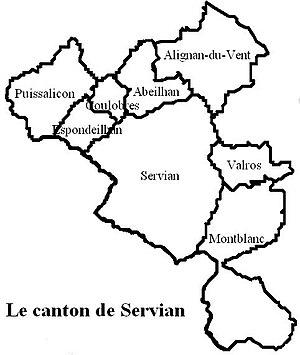
Le canton de Servian est une ancienne division administrative française située dans le département de l'Hérault, dans l'Arrondissement de Béziers.